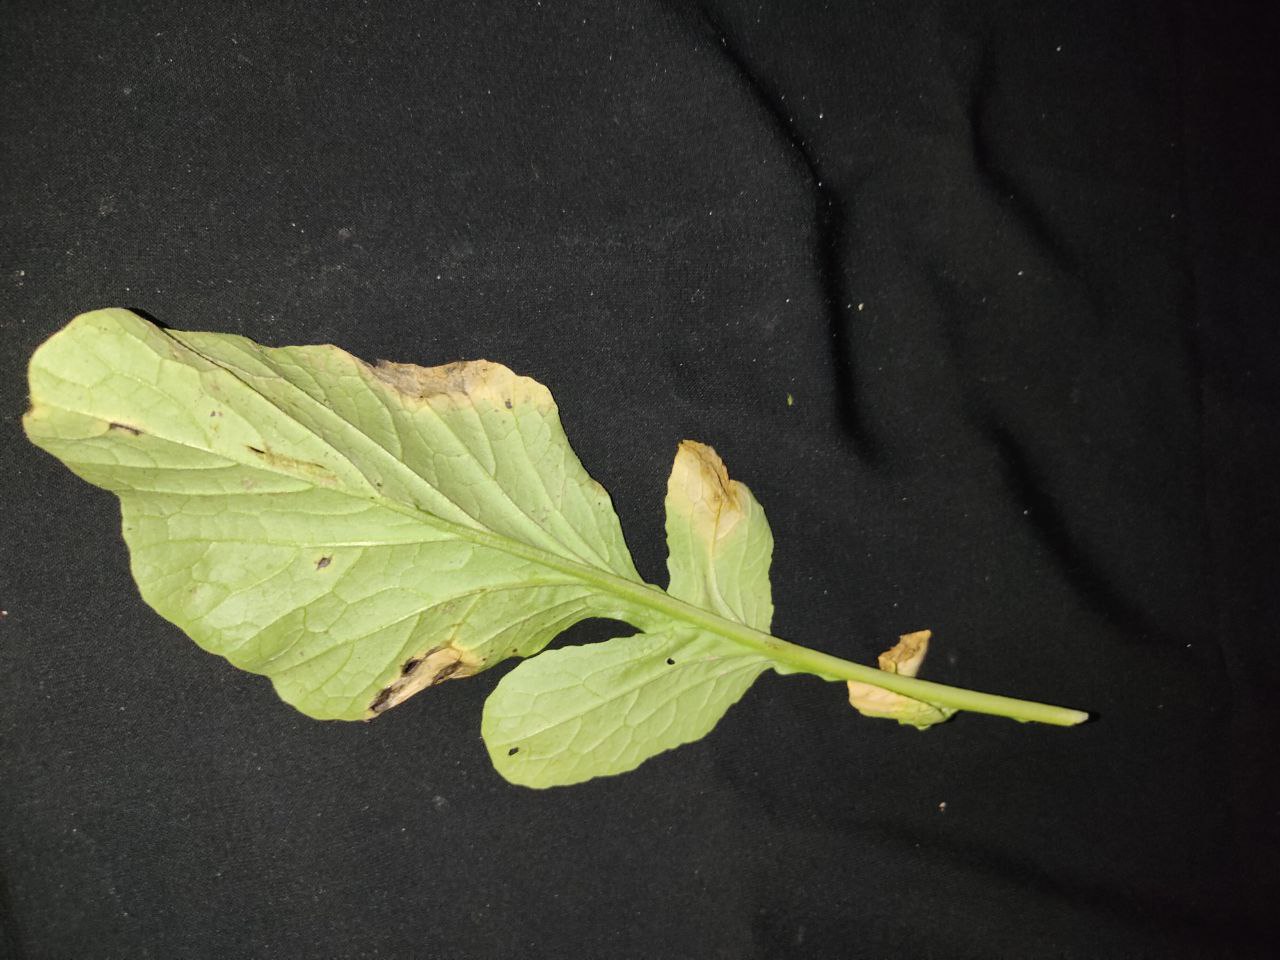
Label: Downey mildew